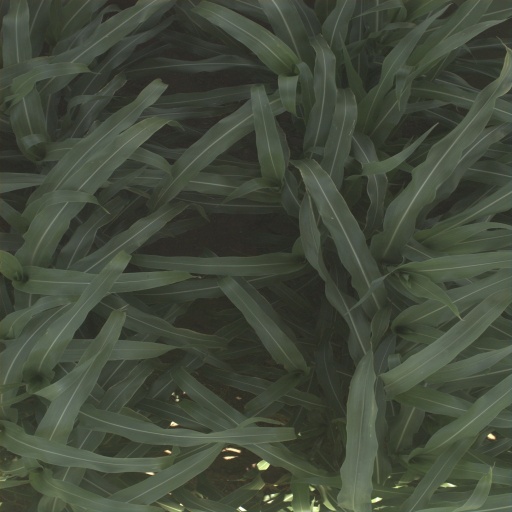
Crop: sorghum